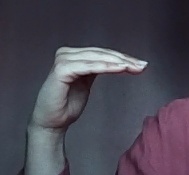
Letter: haa